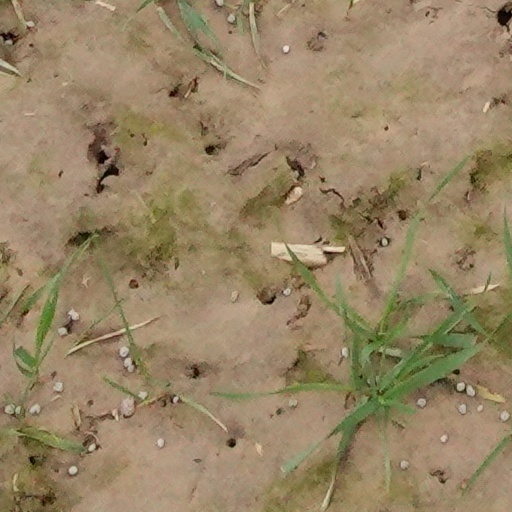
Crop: wheat